James Chance

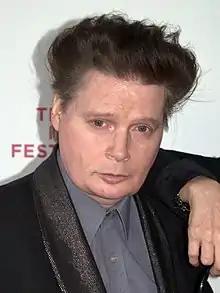
Chance at the 2009 Tribeca Film Festival

James Chance, also known as James White (born James Siegfried, April 20, 1953 – June 18, 2024), was an American saxophonist, keyboard player, and singer.